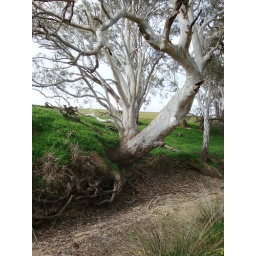
A large red gum tree growing in the bank of the Bullock Creek, Marong.